Maitland, New South Wales

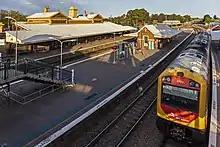
Maitland railway station

Maitland has many shopping precincts including Stockland Green Hills (East Maitland), Centro Maitland Hunter Mall, High Street Mall (City Centre), Rutherford, Melbourne Street (East Maitland) and Lawes Street (East Maitland). Morpeth, a suburb of Maitland, is also popular for its fashion boutiques, cafes and speciality shops. Historically, Maitland had E.P Capper & Sons founded in 1841. At the time it was seems as important as Anthony Hordens of Sydney.